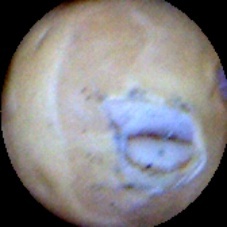
Label: Broken